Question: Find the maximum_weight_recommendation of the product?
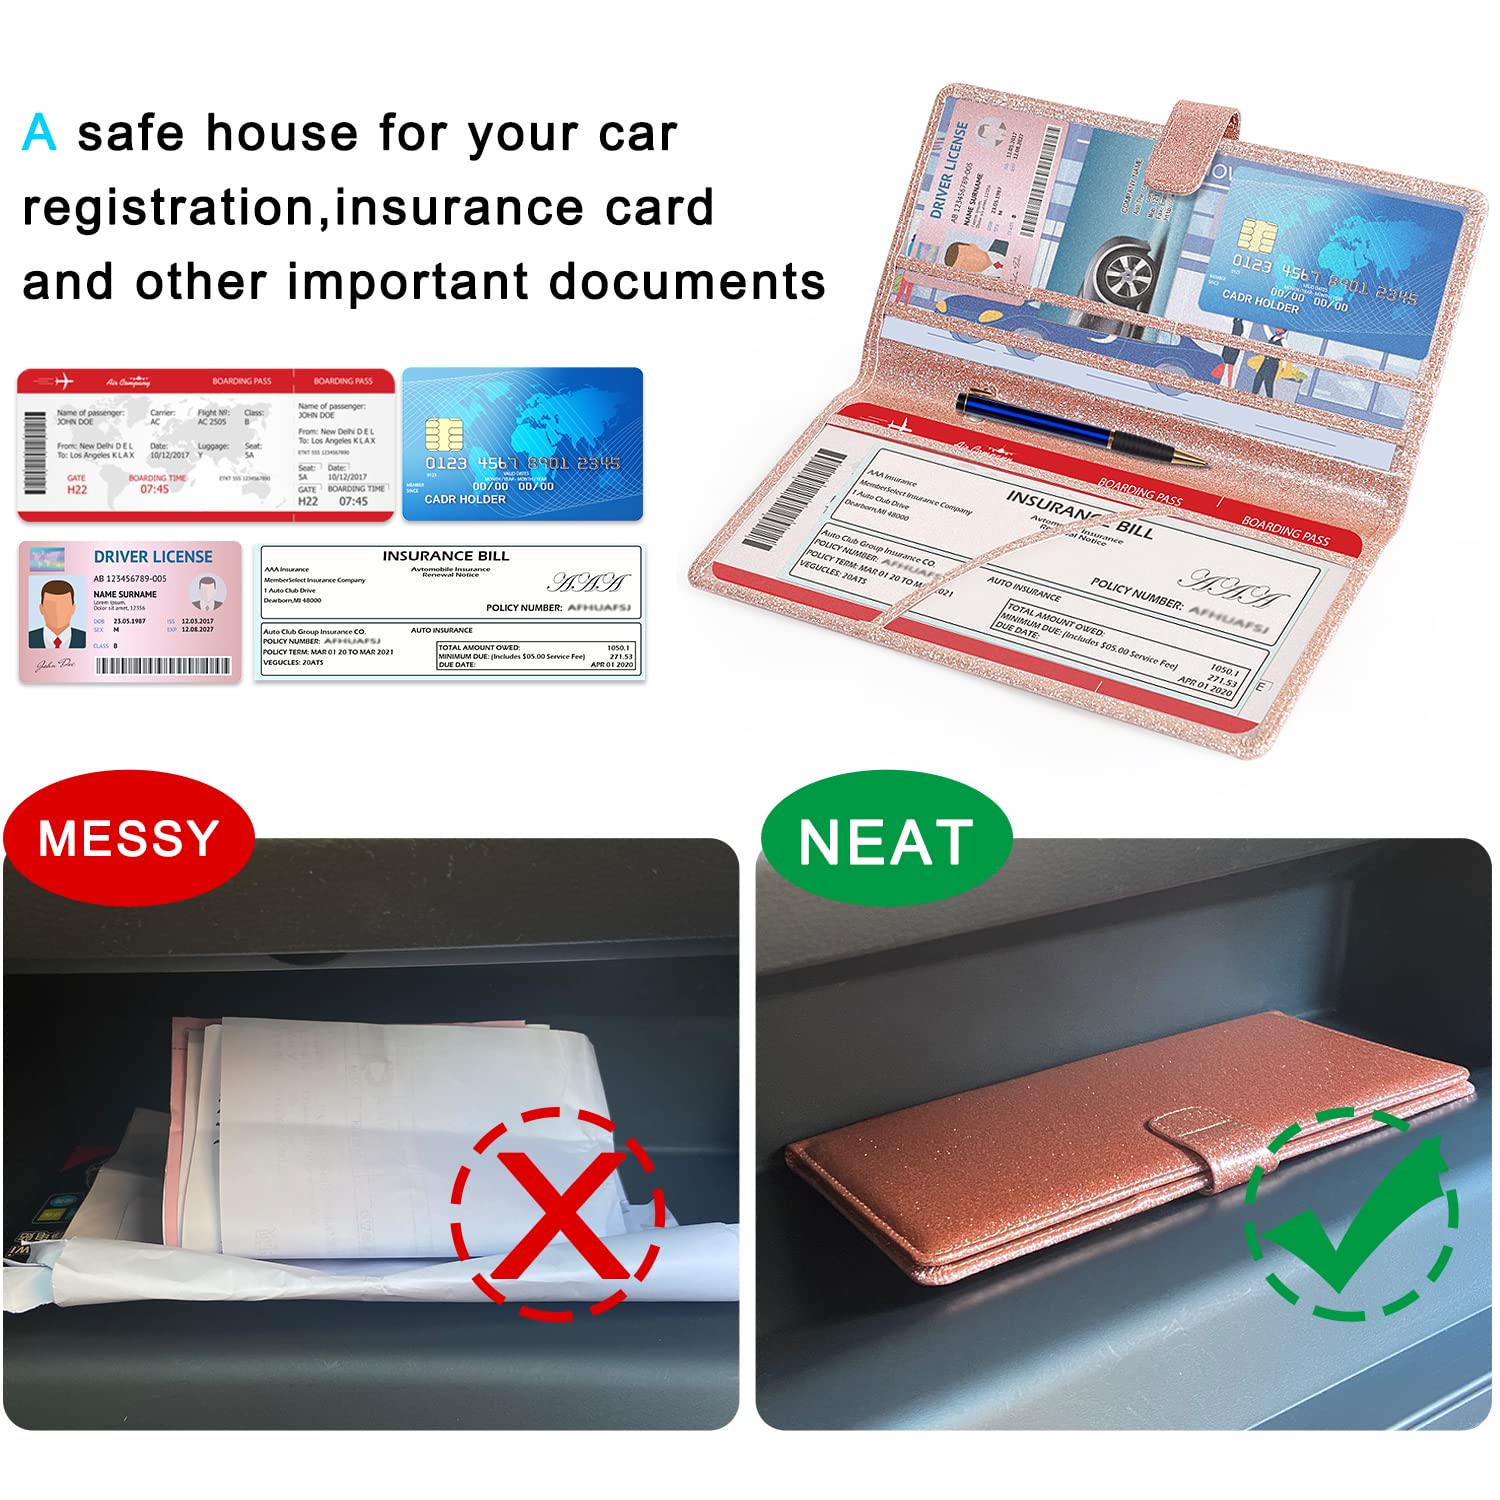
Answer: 20.0 ton